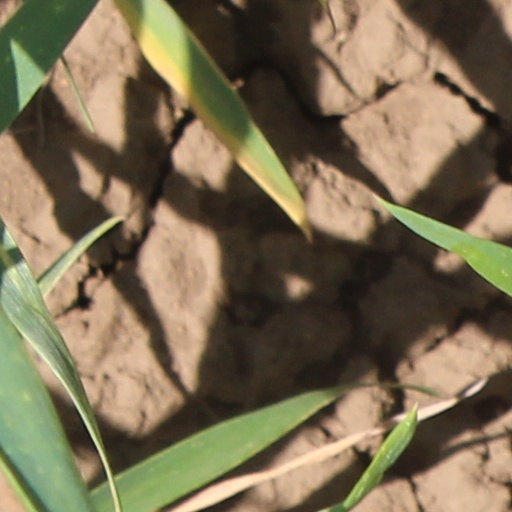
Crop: wheat